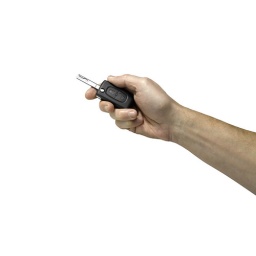
car key in hand (clipping path ) on white background